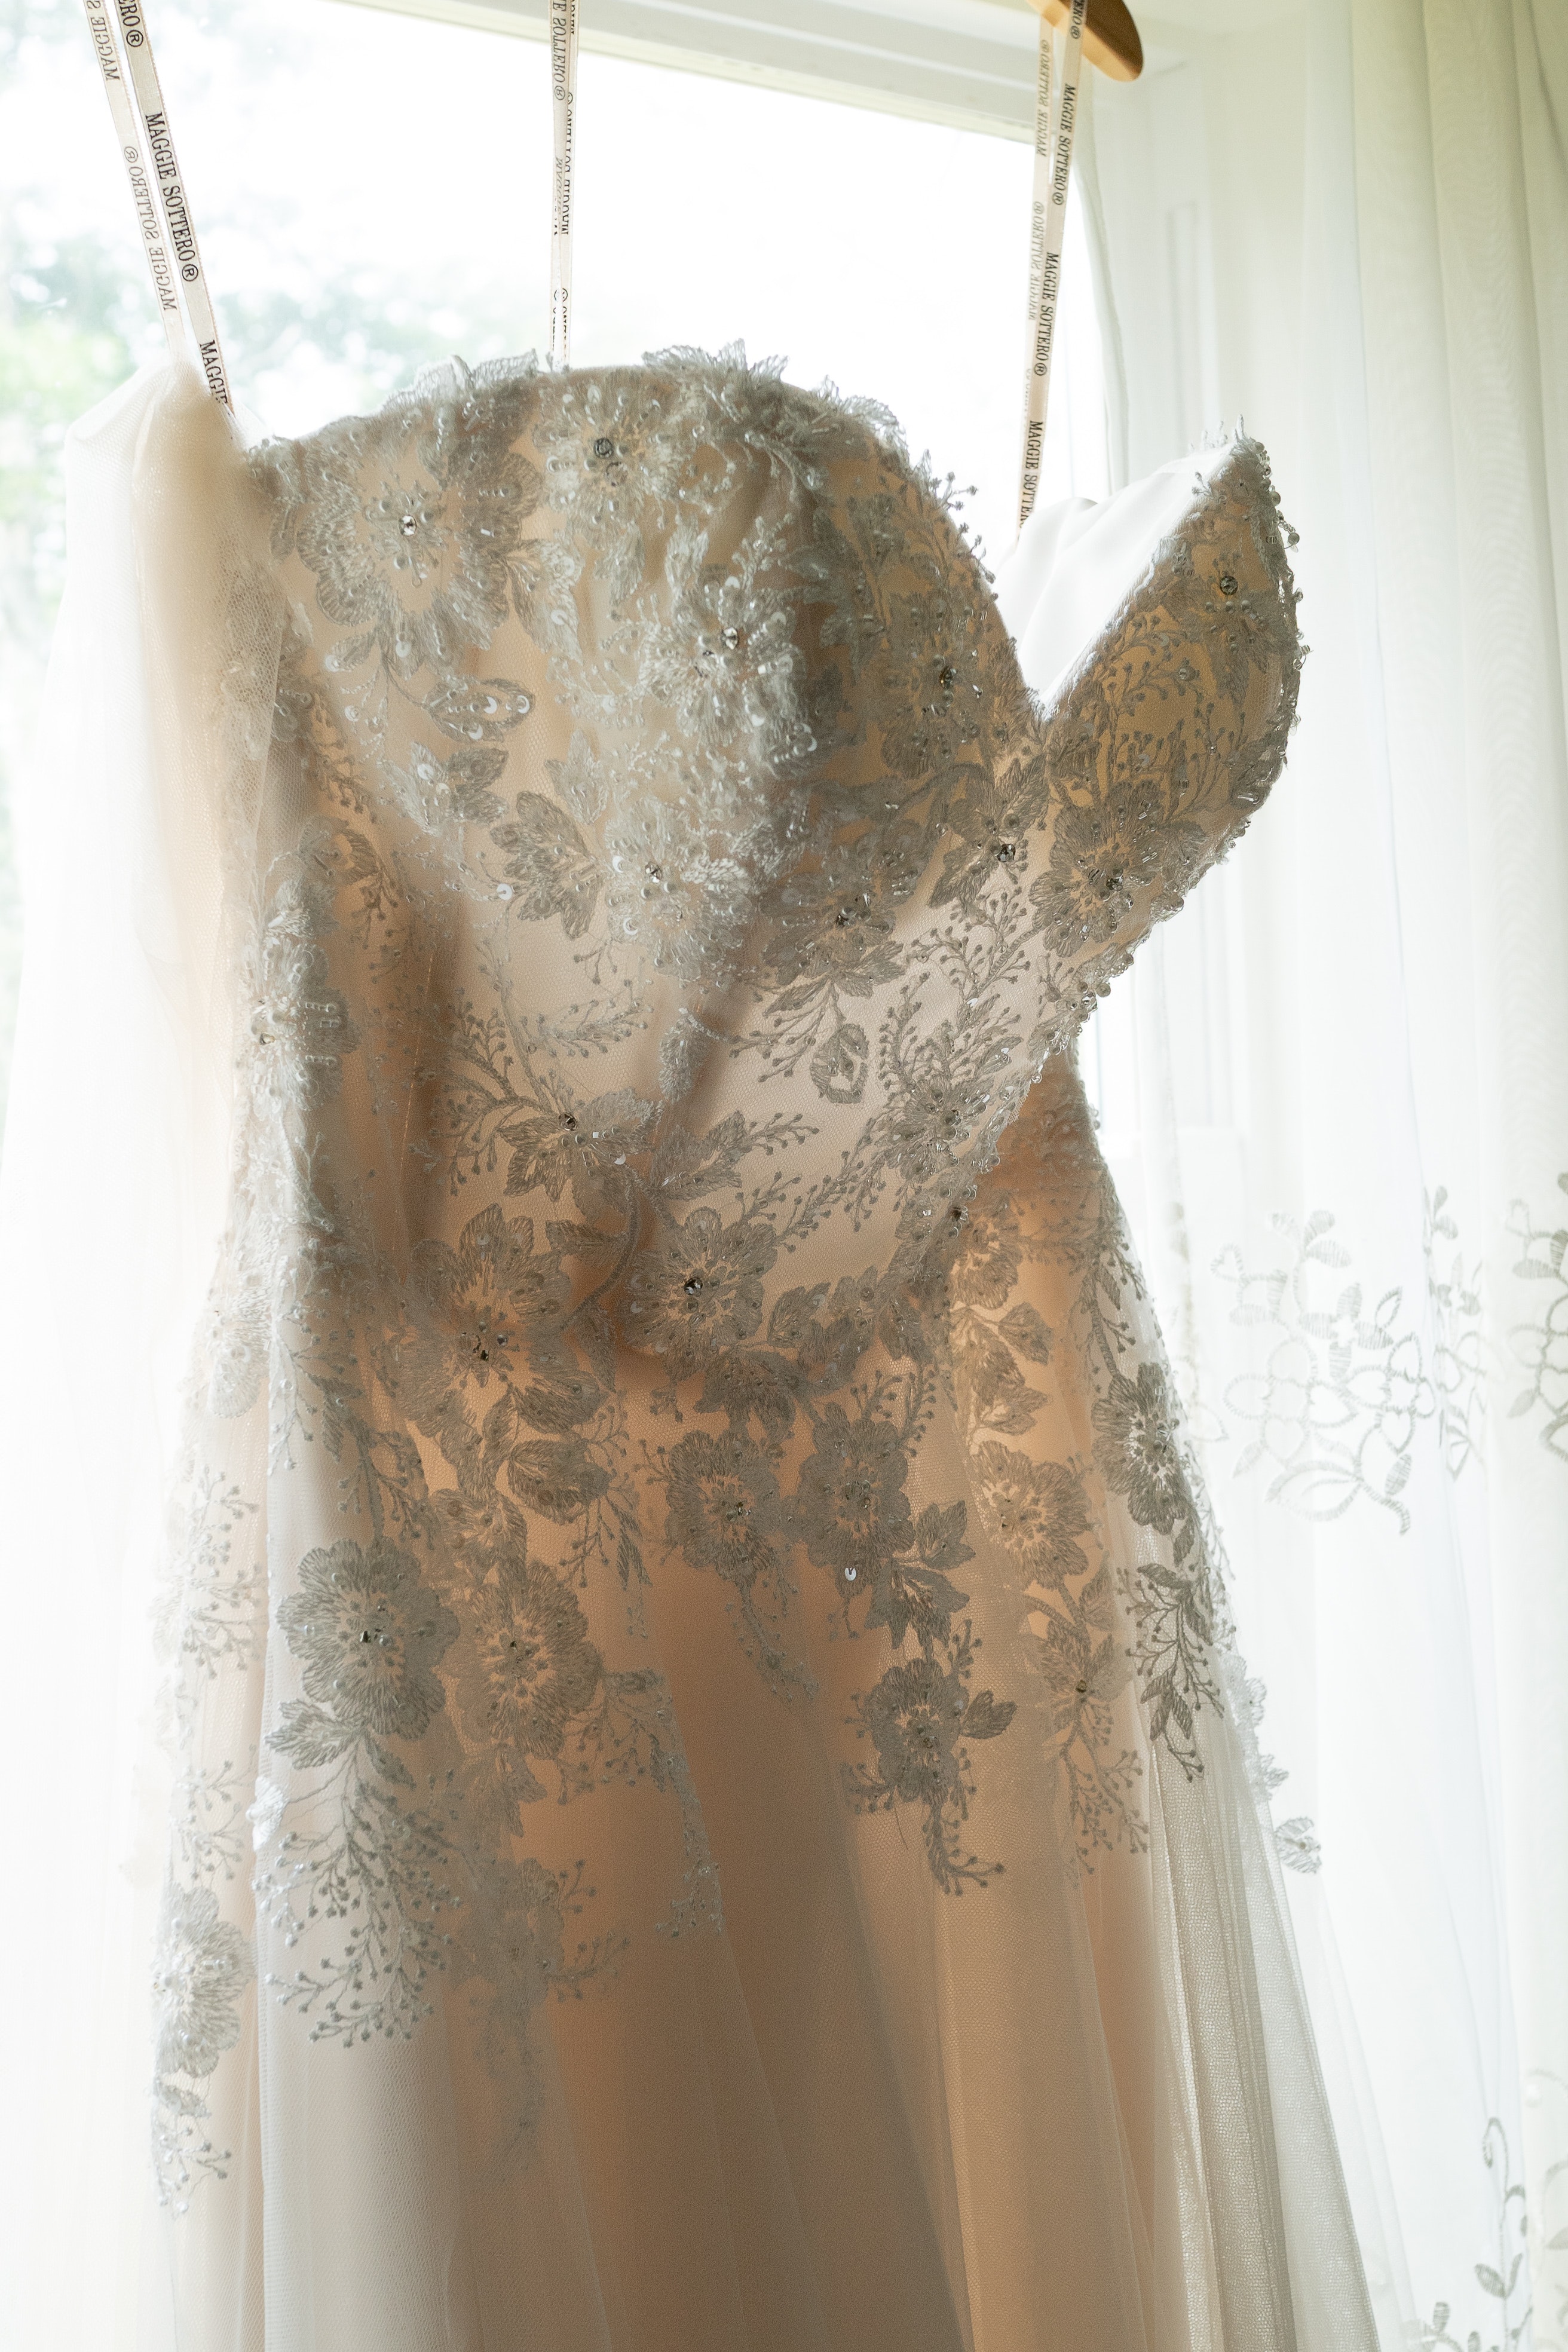
clothing, dress, outerwear, textile, cocktail dress, gown, fashion design, lace